Schloss Gripsholm

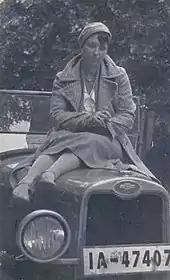
Lisa Matthias sitting on her car

The dedication of the story is "Für IA 47 407" which is the license plate of the car of in Berlin, who was Tucholsky's partner from 1927 to 1931. At first he emigrated to Paris, but in 1929 he decided to move to Sweden. He lived in Läggesta, close to Gripsholm from April to October that year, but searched for a different permanent home. Tucholsky wrote in a letter to Alfred Stern that the book has only a few autobiographical features. Tucholsky was deprived of his German citizenship when the Nazis came to power. He died in 1935 and was buried close to Schloss Gripsholm.